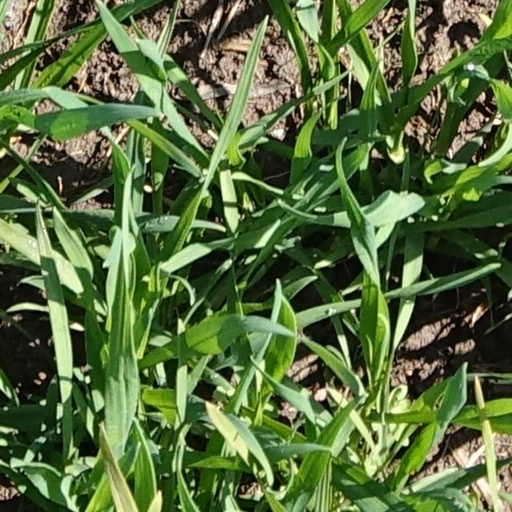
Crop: wheat